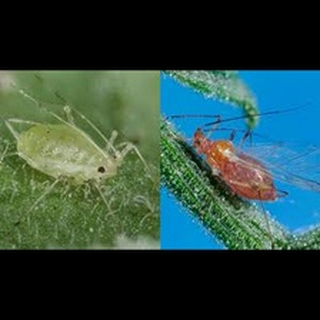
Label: wheat_aphid